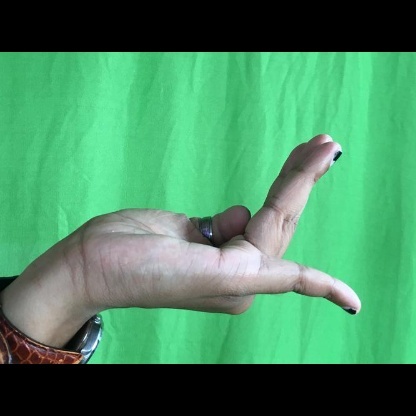
Mudra: Chaturam